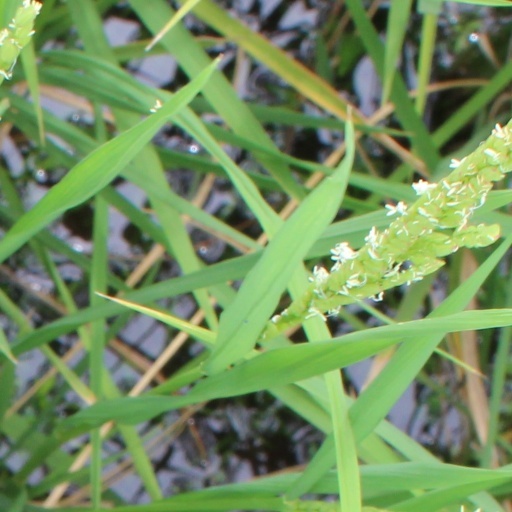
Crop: rice